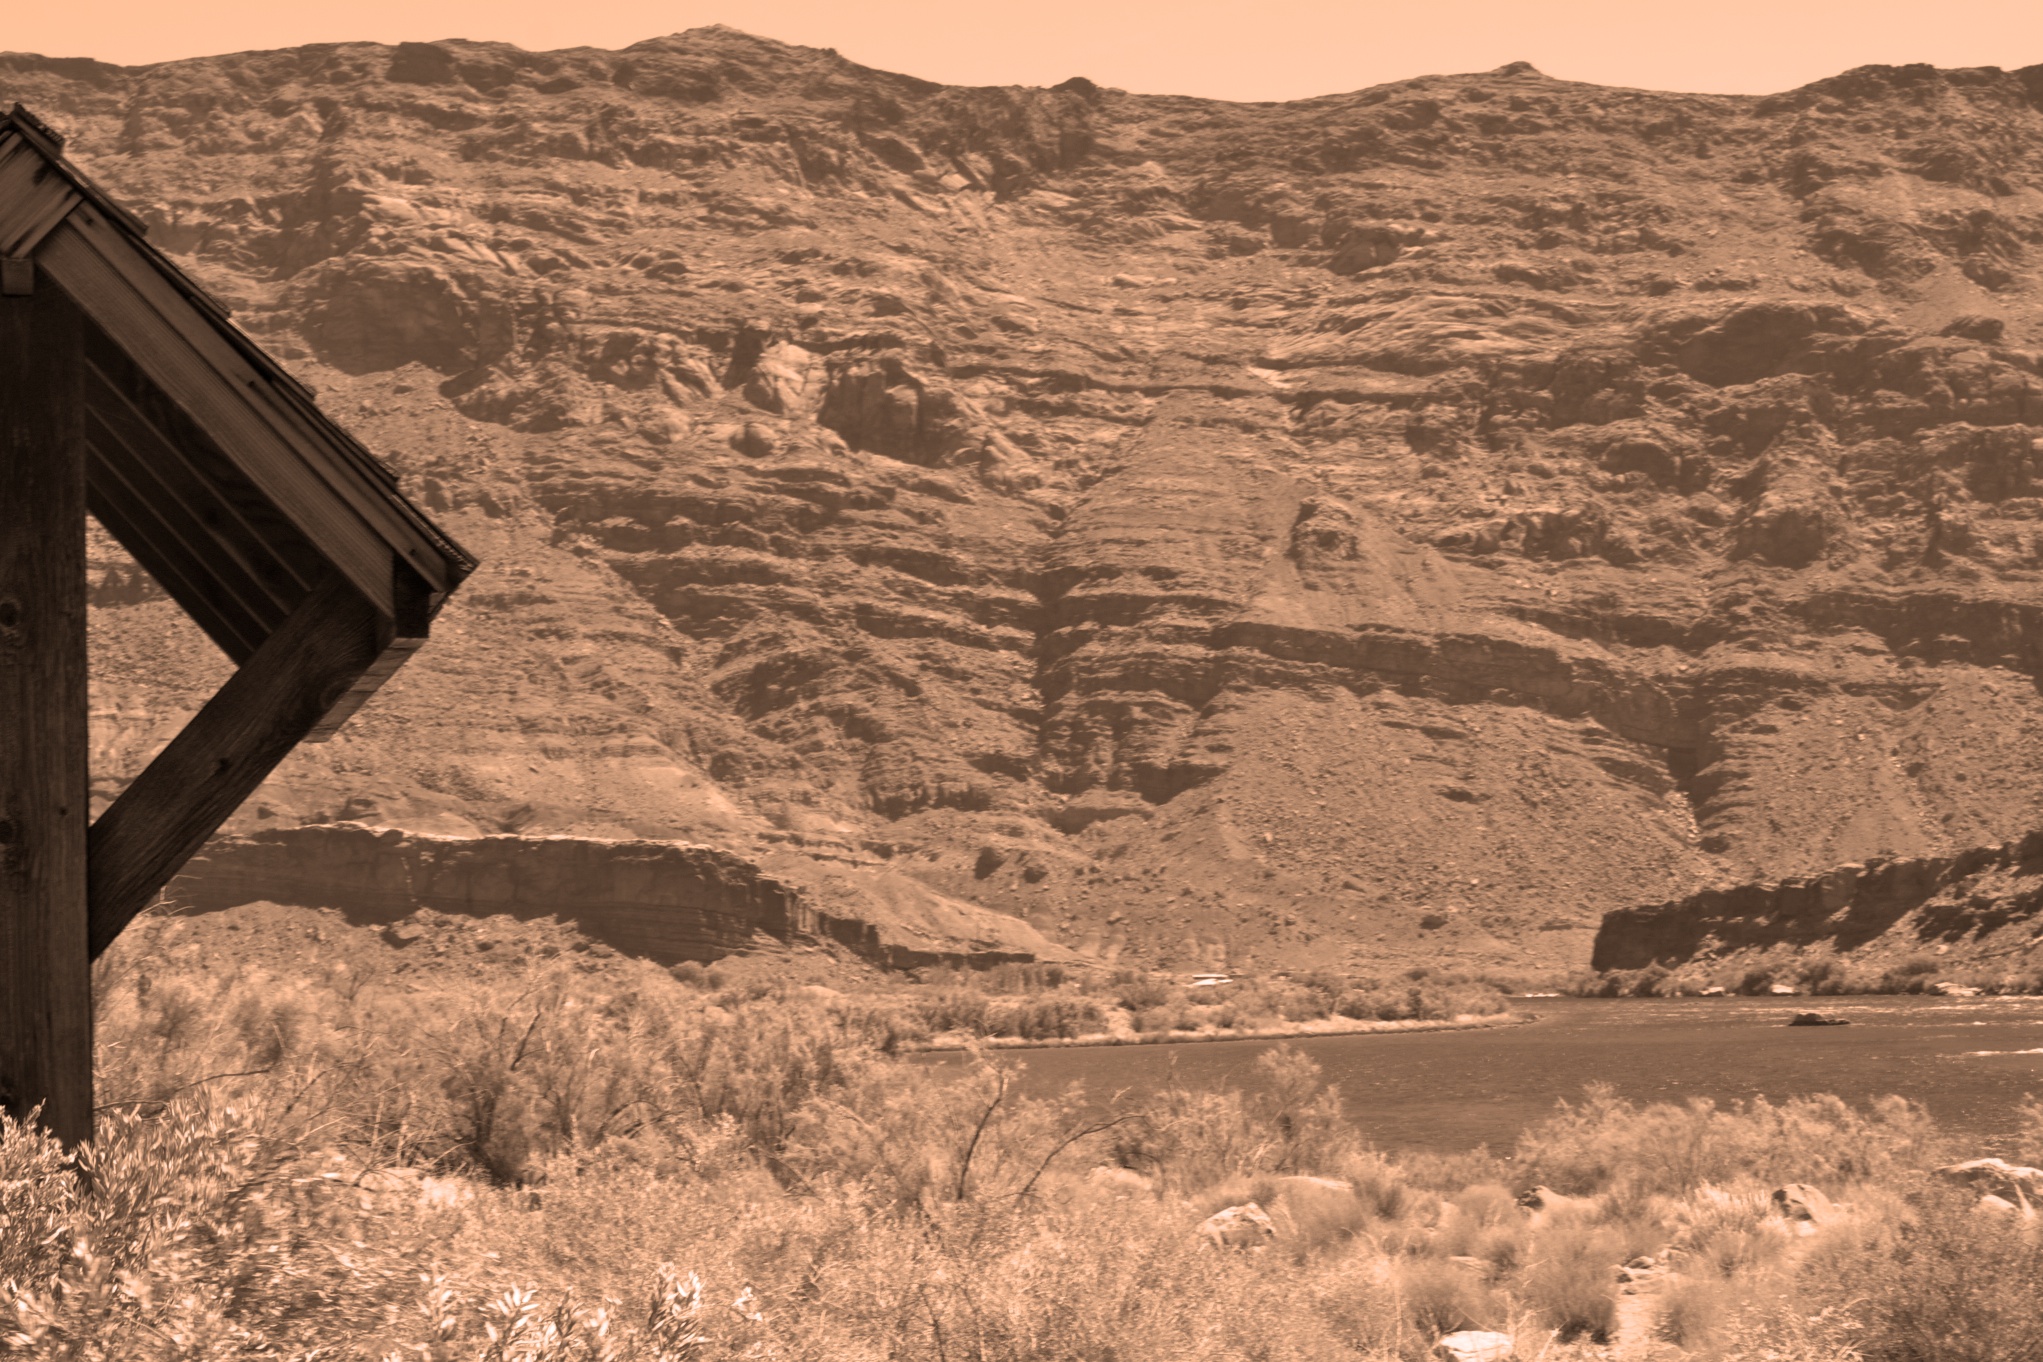
landscape, rock, wilderness, mountain, hill, desert, valley, canyon, geology, badlands, plateau, wadi, landform, ancient history, natural environment, geographical feature, aeolian landform, mountainous landforms